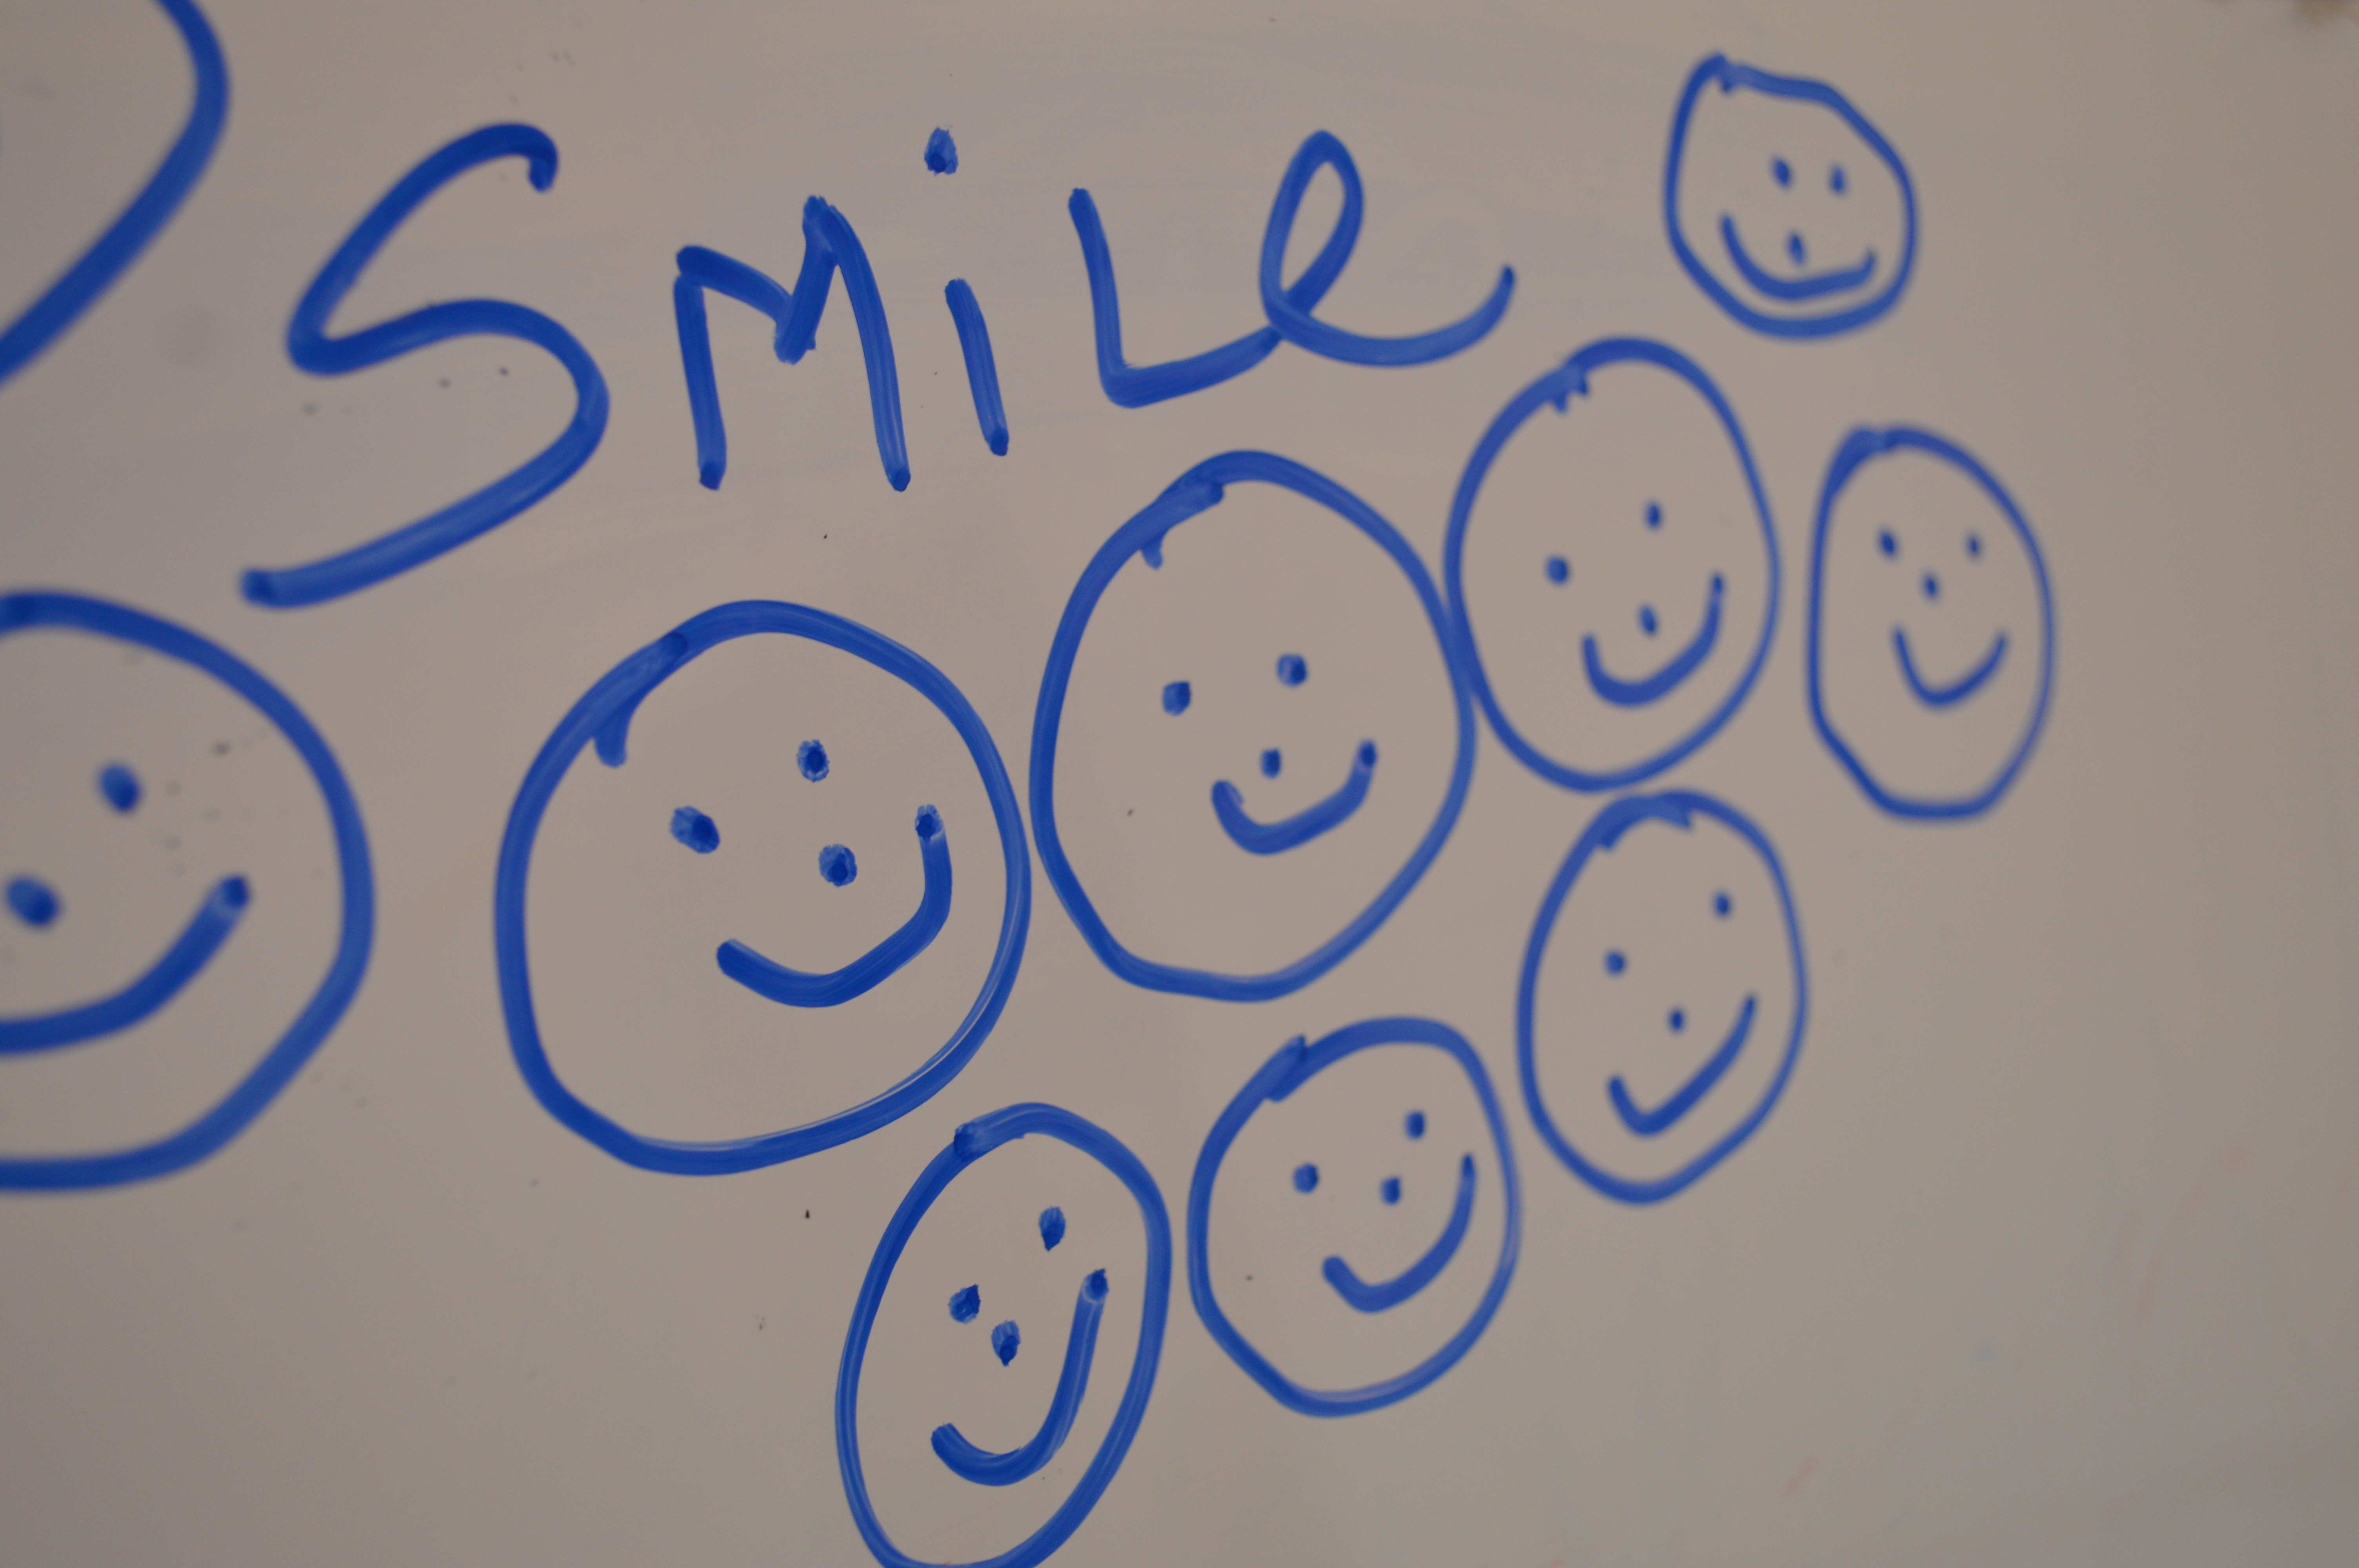
board, white, number, line, blue, smiling, smile, circle, font, face, art, sketch, drawing, illustration, happy, text, handwriting, whiteboard, faces, calligraphy, icon, smiles, shape, icons, smiley, emoticon